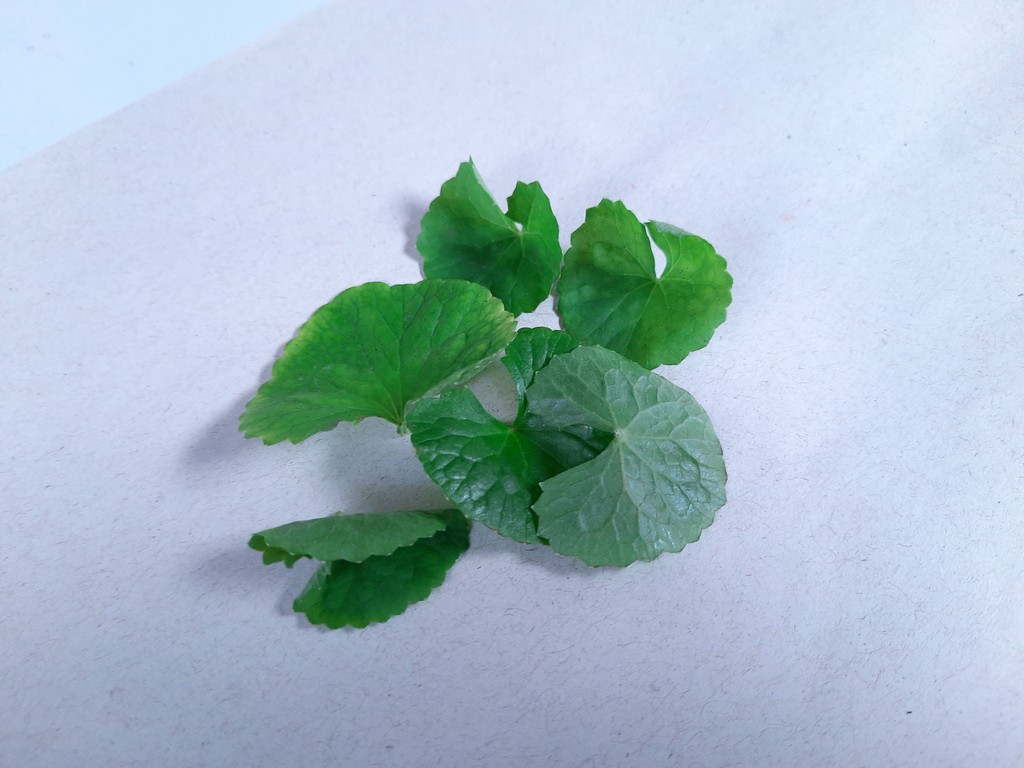
Label: Healthy